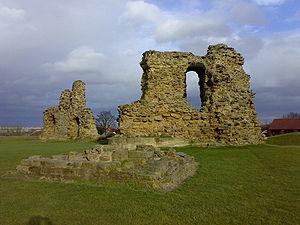
Richard Neville, 5ᵉ comte de Salisbury de 1428 à 1460, est un baron anglais et leader yorkiste durant la guerre des Deux-Roses.
La guerre des Deux-Roses désigne un ensemble d'affrontements, constituant globalement une guerre civile discontinue, qui eut lieu en Angleterre entre la maison royale de Lancastre et la maison royale d'York. Elle est appelée ainsi en référence aux emblèmes des deux maisons, la rose rouge de Lancastre et la rose blanche d'York ; cette référence ne se fait pour autant qu’a posteriori, la rose de Lancastre n'ayant été utilisée comme emblème pour cette maison qu'à partir de 1485, à la dernière bataille du conflit.
Le château de Sandal est un château médiéval en ruines, situé à Sandal Magna, une banlieue de la ville de Wakefield dans le Yorkshire de l'Ouest. Il surplombe la rivière Calder. Ce fut le site d'intrigues royales, il servit de décor pour la scène d'ouverture de l'une des pièces de William Shakespeare, et fut à l'origine d'une chanson enfantine populaire.
Richard Plantagenêt ou Richard d'York, comte de Rutland, de March, d'Ulster et de Cambridge, puis 3ᵉ duc d'York était un membre de la famille royale anglaise et très tôt héritier de vastes territoires. Il épouse Cécile Neville en 1429 et détient plusieurs postes pour le compte de la Couronne en Irlande et en France. Il gouverne l'Angleterre à plusieurs reprises en tant que Lord Protecteur pendant la folie du roi Henri VI.